Operation Sangaris

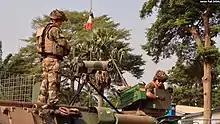
French soldiers in Bangui, 22 December 2013.

On 28 March, the Joint Tactical Group "Scorpion" progressed towards Sibut, in the Eastern CAR. This new deployment continued the two previous phases in Bangui and in the West of the CAR. Its aim was to assist the installation of the MISCA in the Eastern CAR, help restore the authority of the State in the region, and have peace-keeping measures accepted and implemented.